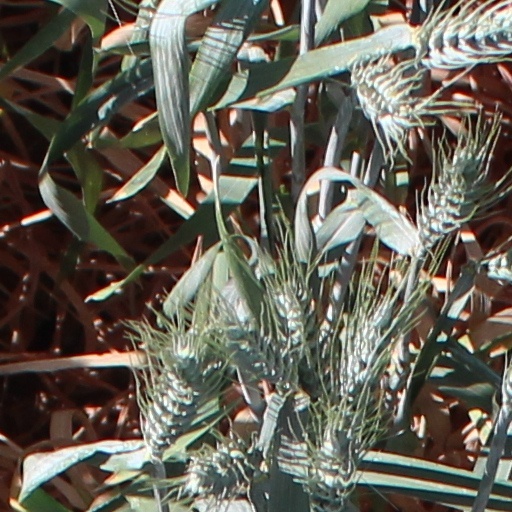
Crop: wheat